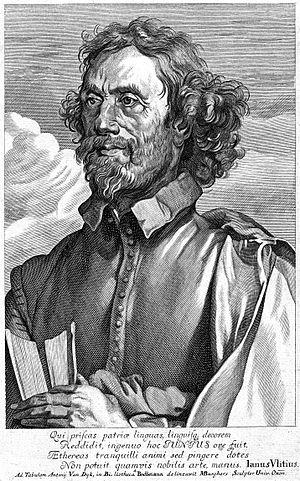
François du Jon le jeune, également nommé Franz Junius en allemand ou Franciscs Junius en latin, fut un pasteur protestant, érudit, bibliophile et philologue franco-italien spécialiste des langues germaniques et considéré comme le père de la philologie des langues germaniques. Collectionneur de manuscrits anciens, il fut le premier éditeur d’un grand nombre de textes importants.